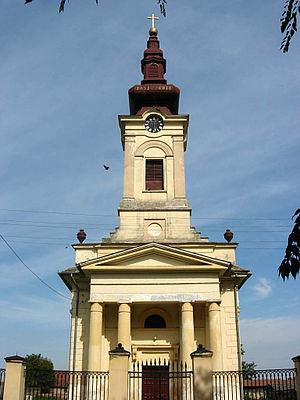
Ilandža est une localité de Serbie située dans la province autonome de Voïvodine. Elle fait partie de la municipalité d'Alibunar dans le district du Banat méridional. Au recensement de 2011, elle comptait 1 406 habitants.
L'église Saint-Nicolas d'Ilandža est une église orthodoxe serbe située à Ilandža, dans la province autonome de Voïvodine, dans la municipalité d'Alibunar et dans le district du Banat méridional en Serbie. Elle est inscrite sur la liste des monuments culturels de grande importance de la République de Serbie.
L'éparchie du Banat est une éparchie, c'est-à-dire une circonscription de l'Église orthodoxe serbe, située dans la région du Banat. Elle s'étend principalement dans la province de Voïvodine mais aussi dans la partie du Banat qui fait partie du district de Belgrade. Le siège de l'éparchie est la ville de Vršac. En 2016, elle est administrée par l'évêque Nikanor.